Maisonnave

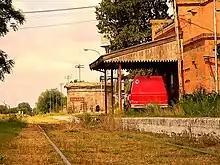
Estación Simson

Maisonnave is a village and rural locality (municipality) in La Pampa Province in Argentina. It is 186 km from the provincial capital Santa Rosa and 600 km from Buenos Aires; it can be accessed by the National Road RN 188. It was officially inaugurated on 9 July 1906.